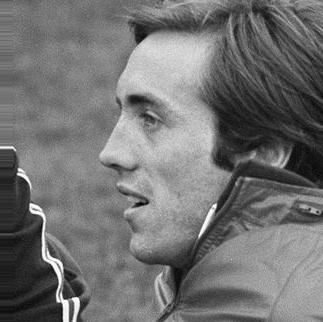
Age: 24